Bishopric of Naumburg-Zeitz

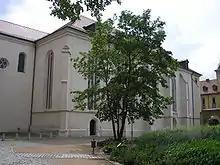
Zeitz Cathedral

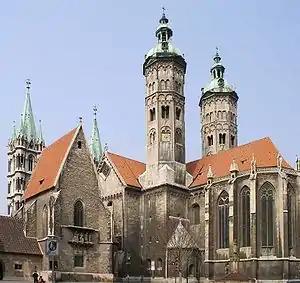
Naumburg Cathedral

The diocese of Zeitz was founded on January 2, AD 968. Along with Meißen and Merseburg, it had been authorized by Pope John XIII at the Synod of Ravenna the year before, in accordance with a recommendation by Emperor Otto I. All three bishoprics were suffragans of the Archbishopric of Magdeburg.